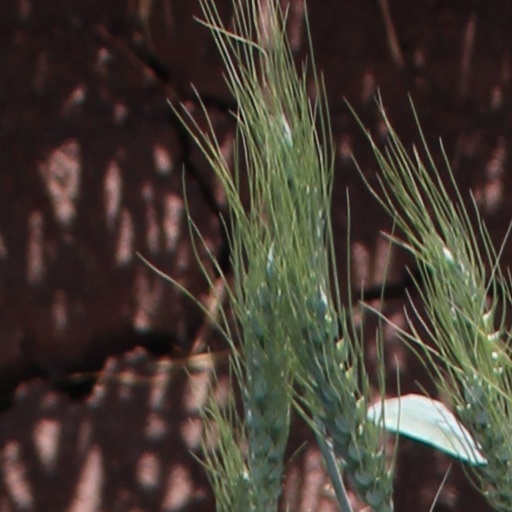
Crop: wheat